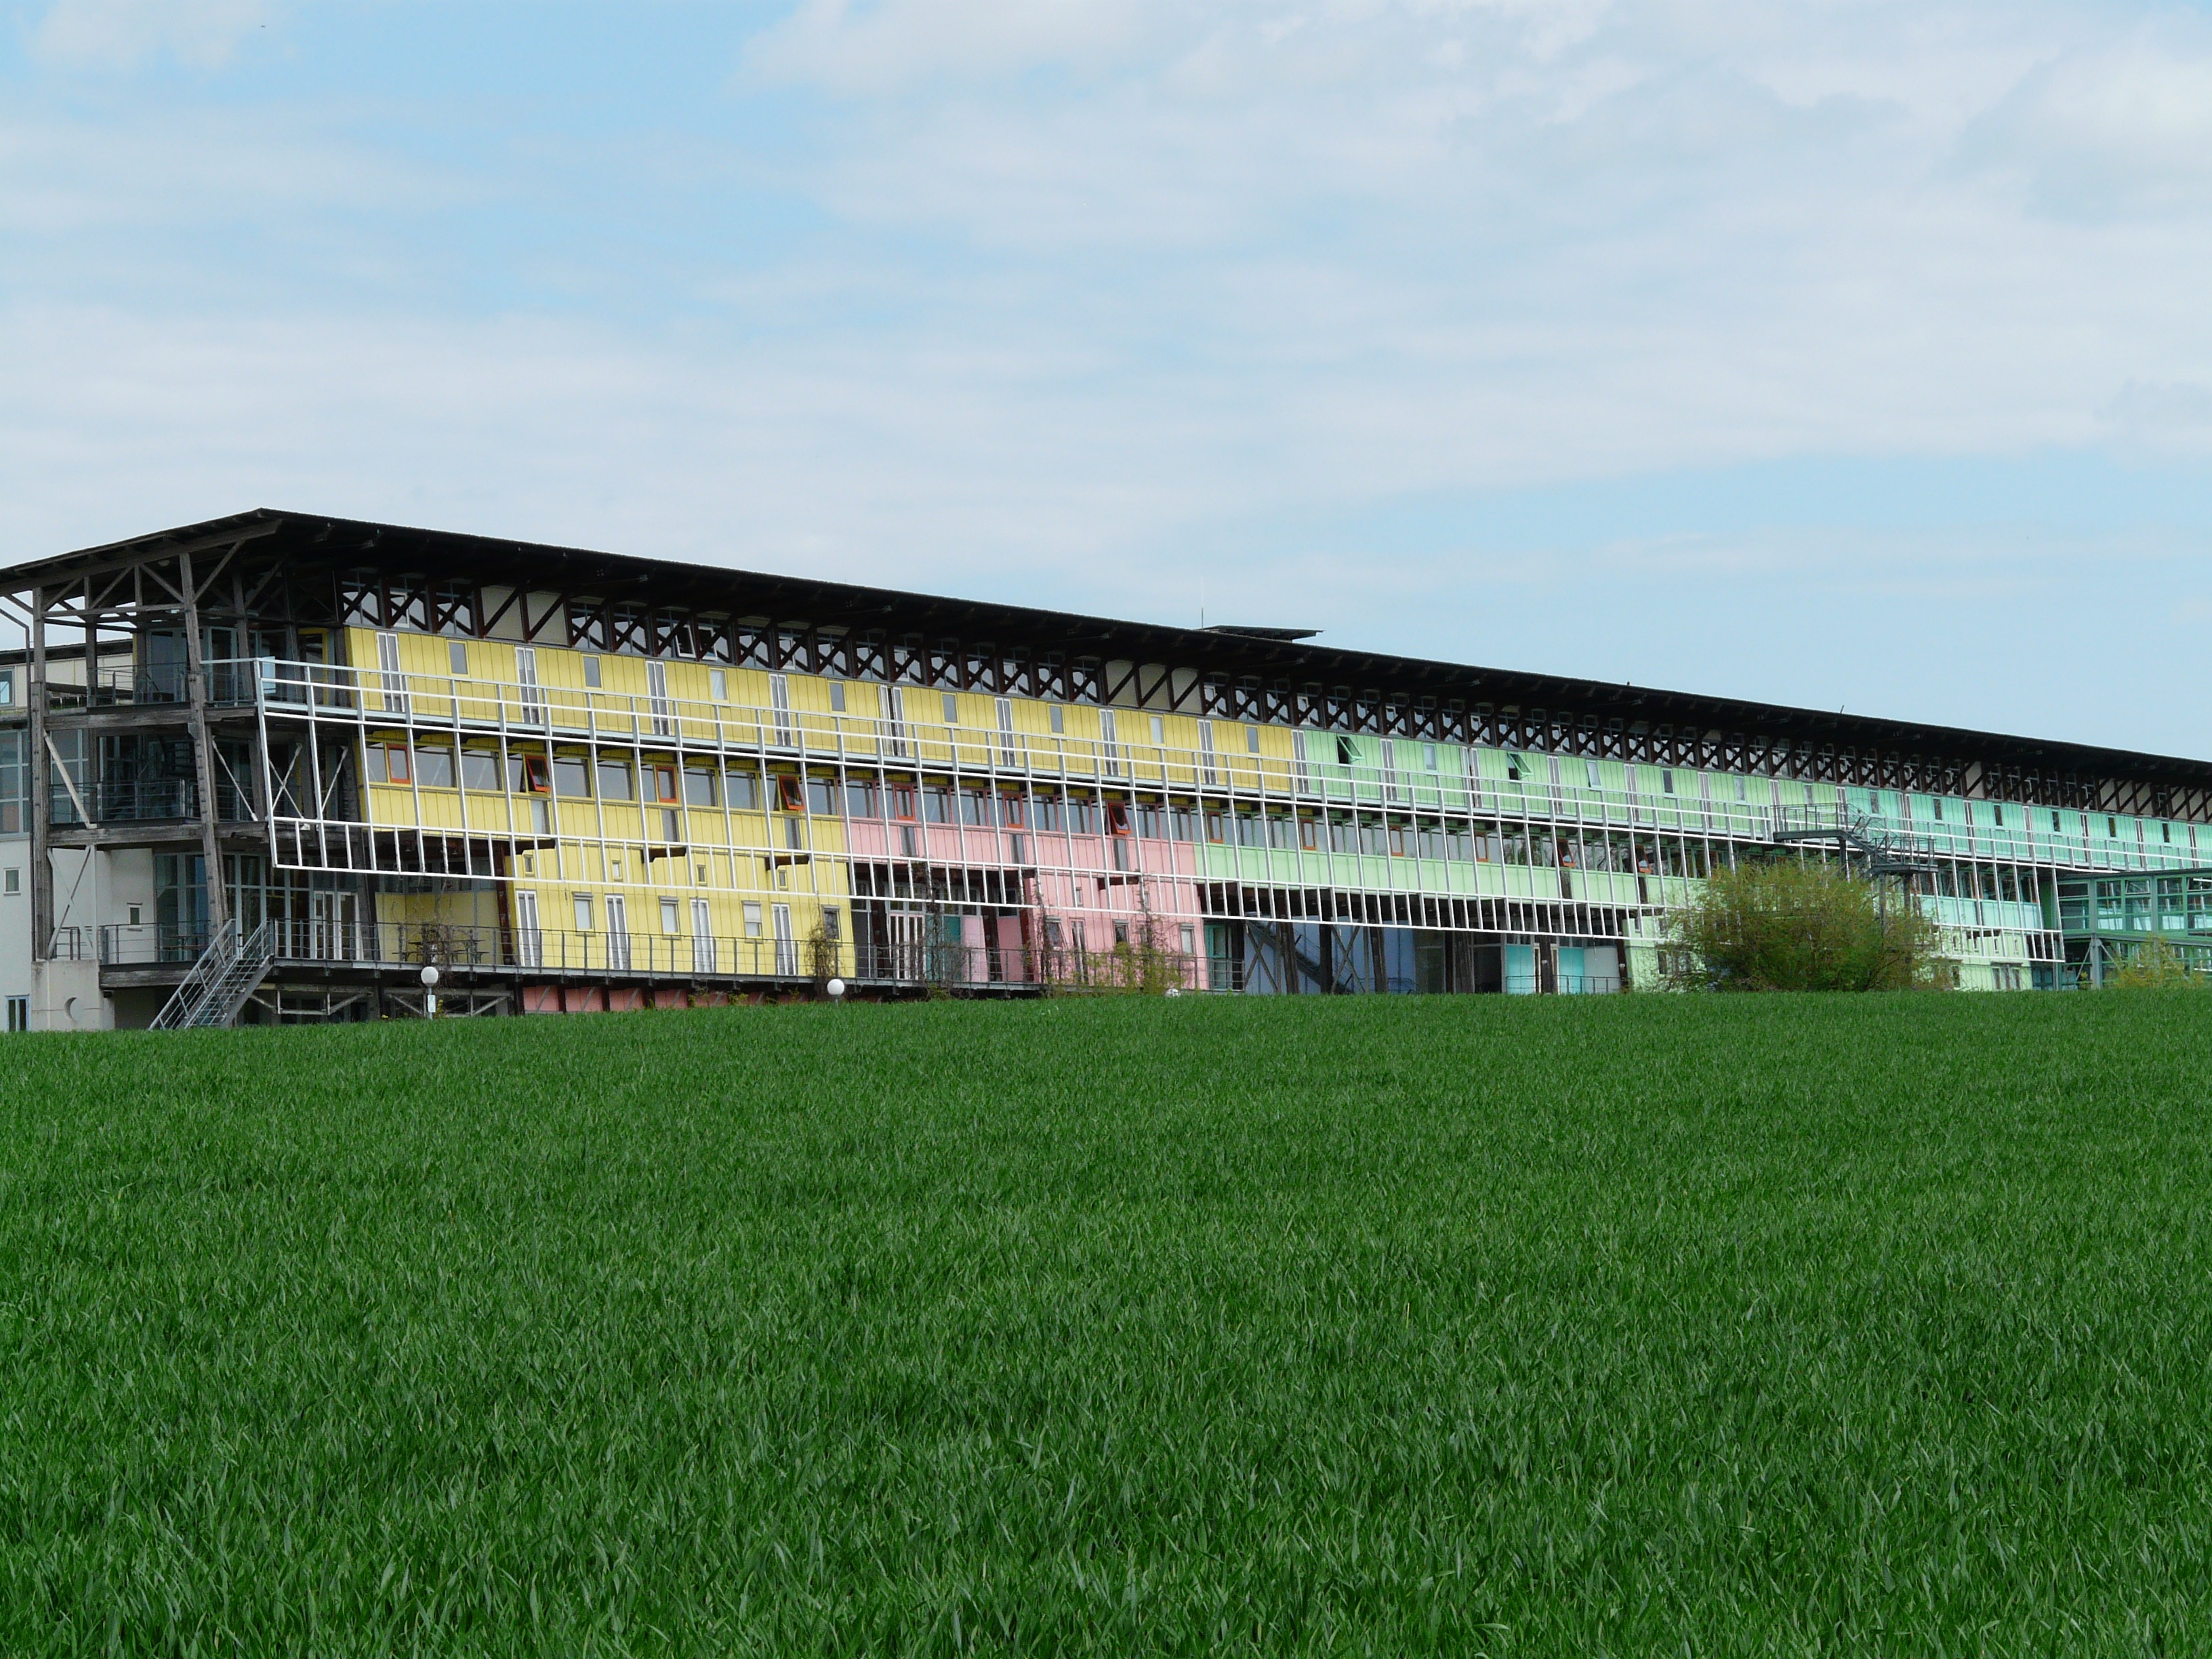
grass, architecture, structure, sky, lawn, meadow, building, green, facade, colorful, stadium, arena, university, estate, ulm, residential area, sport venue, university of ingenieurwissenschaften